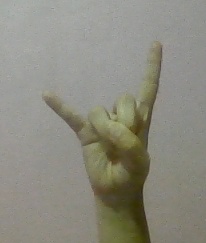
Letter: la